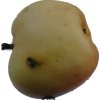
Label: apple